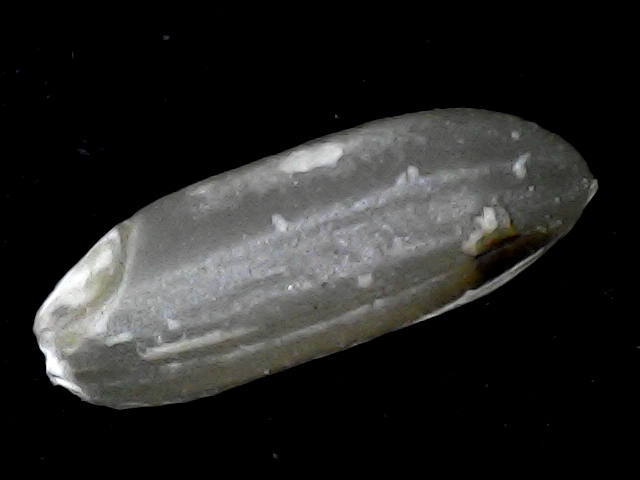
Rice variety: BD72